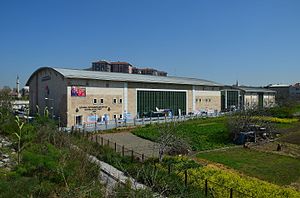
VM i ishockey 2016 / 3. division / Spillested
VM i ishockey 2016 var det 80. verdensmesterskab i ishockey, arrangeret af IIHF, og det egentlige VM skal afvikles i perioden 29. april - 17. maj 2016 i Moskva og Sankt Petersborg i Rusland.